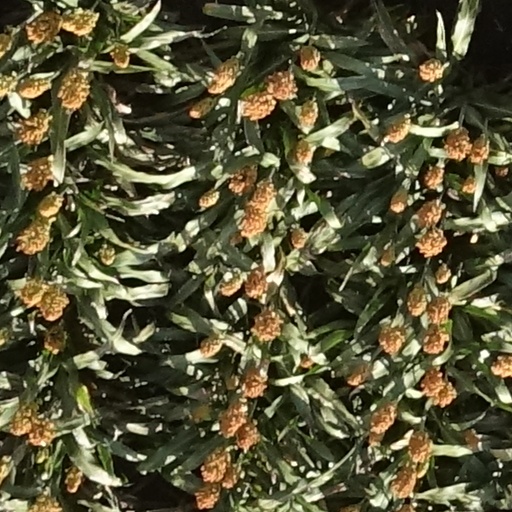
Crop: sorghum